Seneca Waterways Council

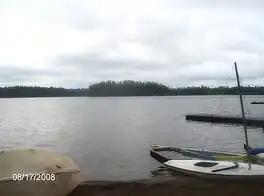

Massawepie Scout Camps (the MSC) is a Boy Scout reservation, owned by Seneca Waterways Council, situated around Massawepie Lake in St. Lawrence County of New York. Otetiana Council purchased the Massawepie property in 1951, and opened the first summer camp in 1952. The area is divided into 4 camps: Mountaineer, Pioneer, Forester, and Voyager. only Pioneer is in use as an active campground (With campsites from Voyager incorporated into Pioneer); Camp Mountaineer is in use for ancillary activities. The size of the entire reservation is approximately . The reservation includes all of Massawepie Lake and nine other freshwater ponds (Catamount, Long, Round, Horseshoe, Boot Tree, Deer, Town Line, Pine and Lost). The camp is one of the largest Boy Scout reservations in the Northeastern United States, and attracts visiting Boy Scout troops from throughout the region and the country, including California, and New Jersey.